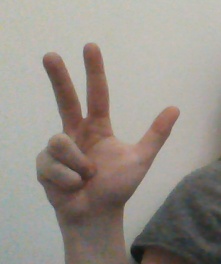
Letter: al